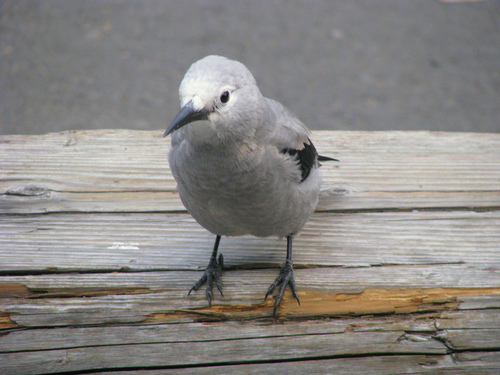
a medium bird with black wings and a grey body.
the small bird is grey with a light grey crown and a black pointed bill with black tarsals.
this bird has a white crown, a sharp black bill, and black feet.
this small bird is grey in color with black wingbars with black feet and beak.
small bird that is grey everywhere except on its secondaries on the wing.
this is a white bird with black eyes, beak, and black wings.
this bird has wings that are black and has a grey body
this bird has wings that are grey and has a black bill
this particular bird has a belly that is gray and black
this bird has a grey crown, grey primaries, and a grey belly.
Species: Clark Nutcracker